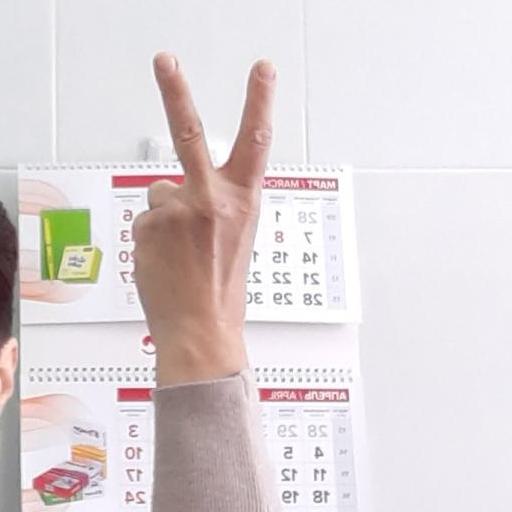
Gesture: peace_inverted